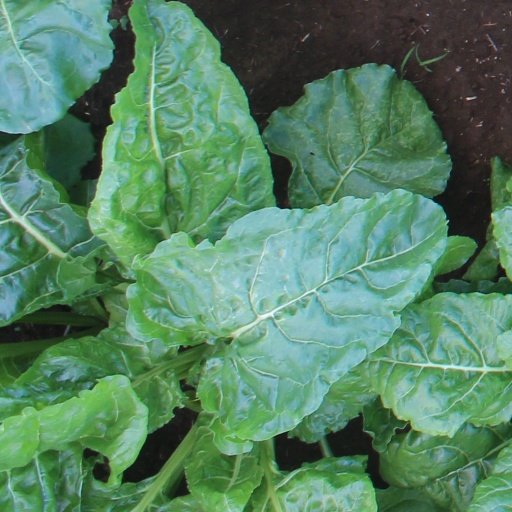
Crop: sugar beet